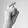
ASL letter: X